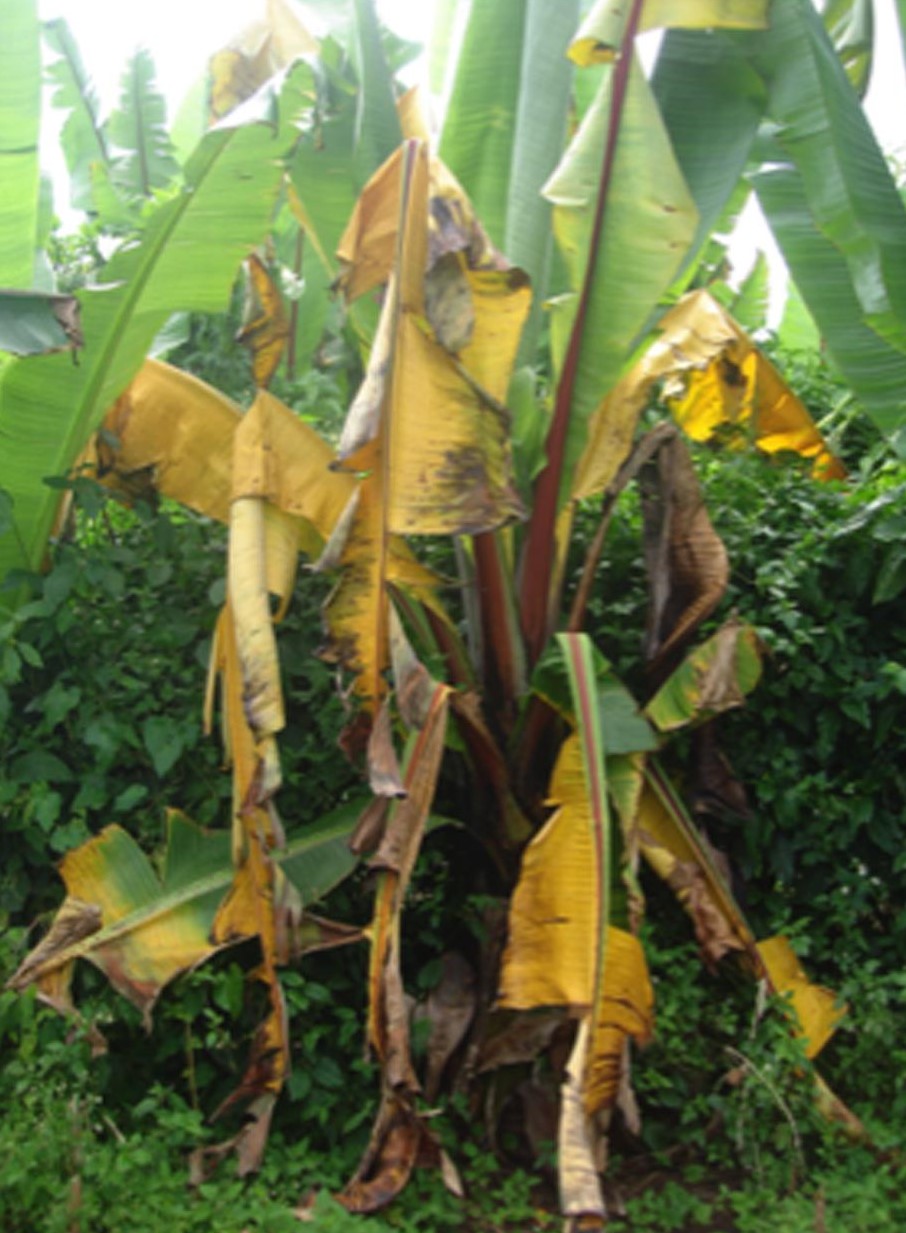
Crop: unknown
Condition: banana_panama_disease